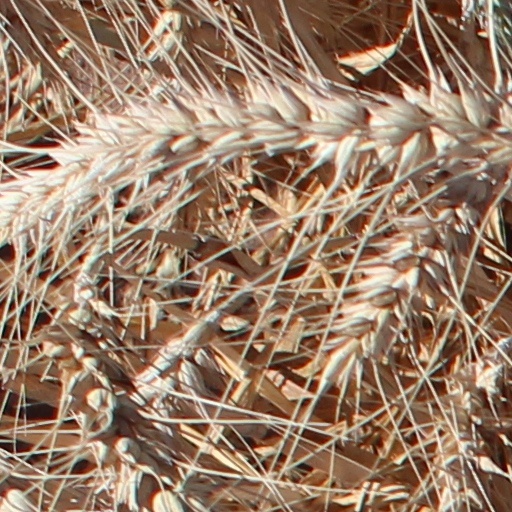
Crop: wheat